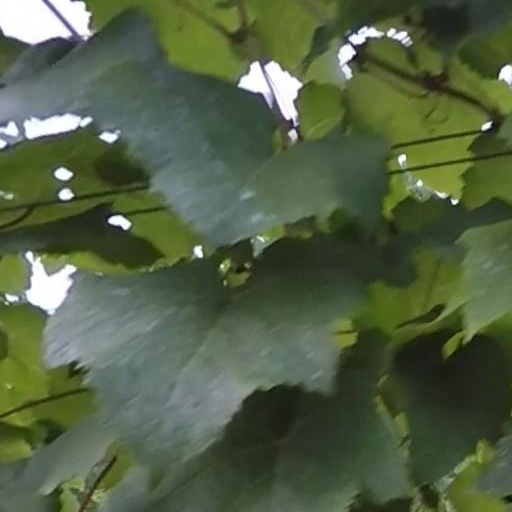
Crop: grape